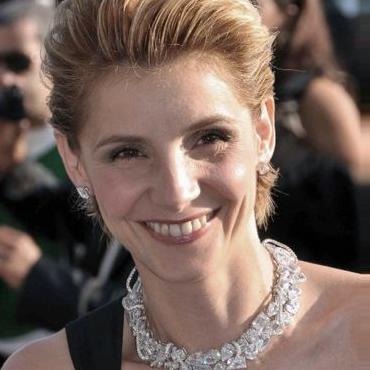
Age: 40